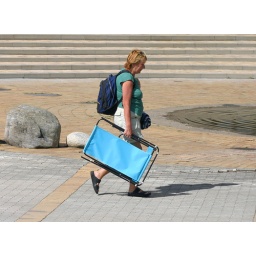
After a visit to Lake Rudan a woman walking back home with her beach chair. From Poseidon's Square in Handen.